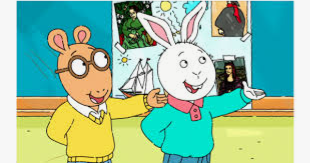
Portrait style: Cartoon Portrait